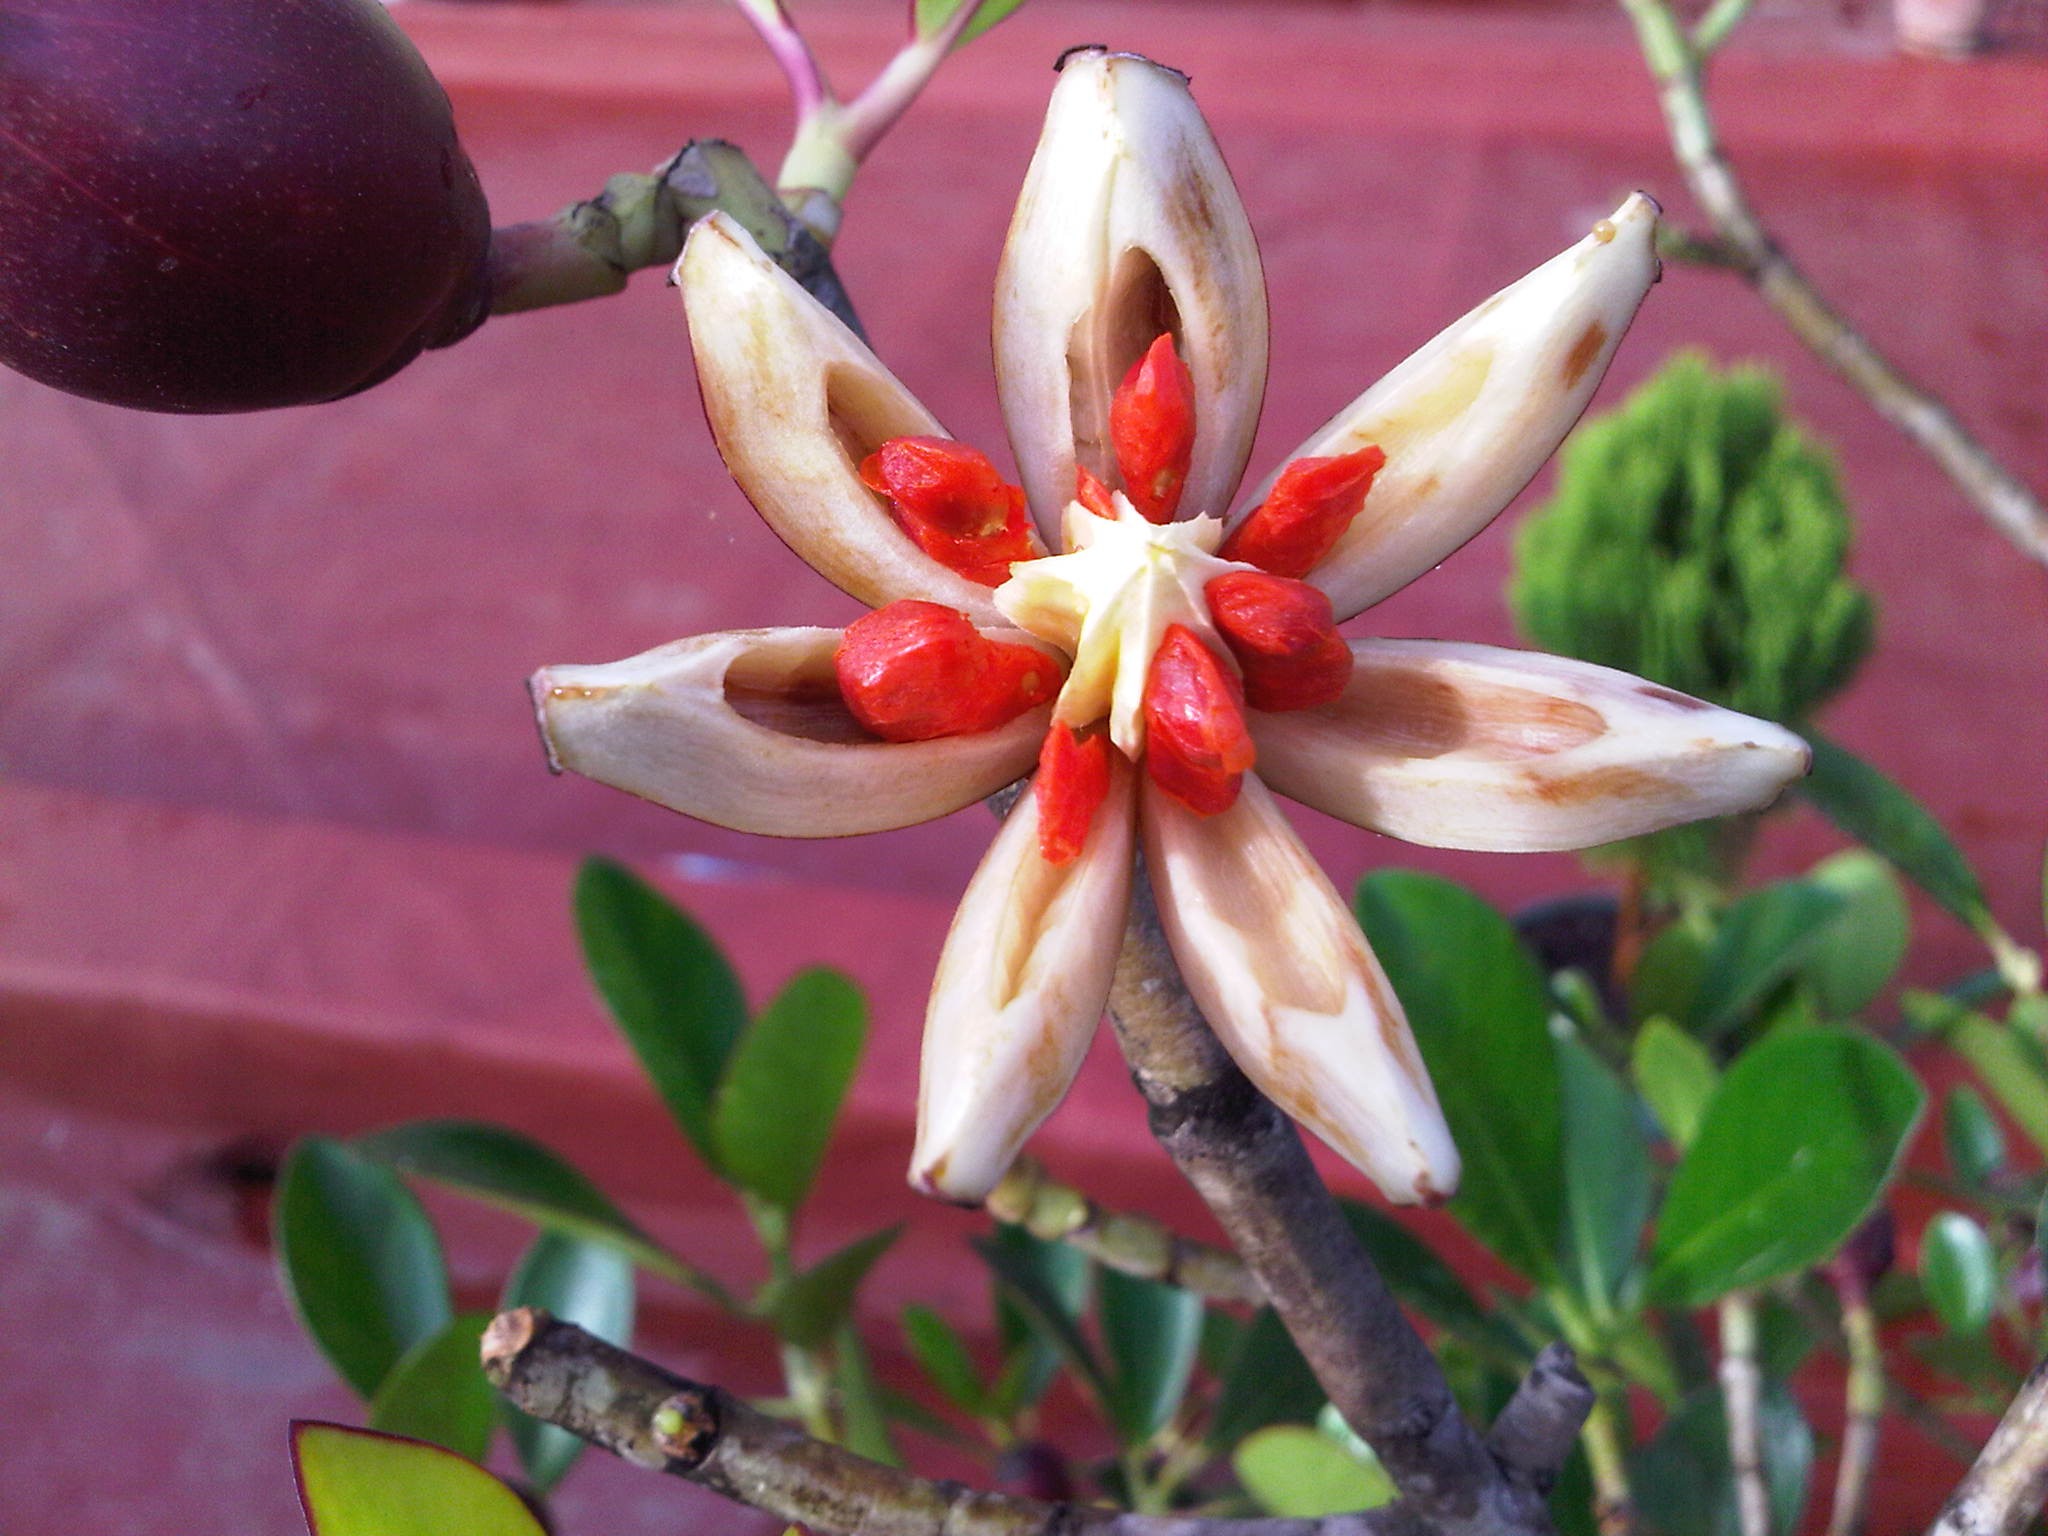
blossom, open, plant, fruit, star, flower, petal, red, botany, flora, seeds, lily, ficus, macro photography, flowering plant, land plant